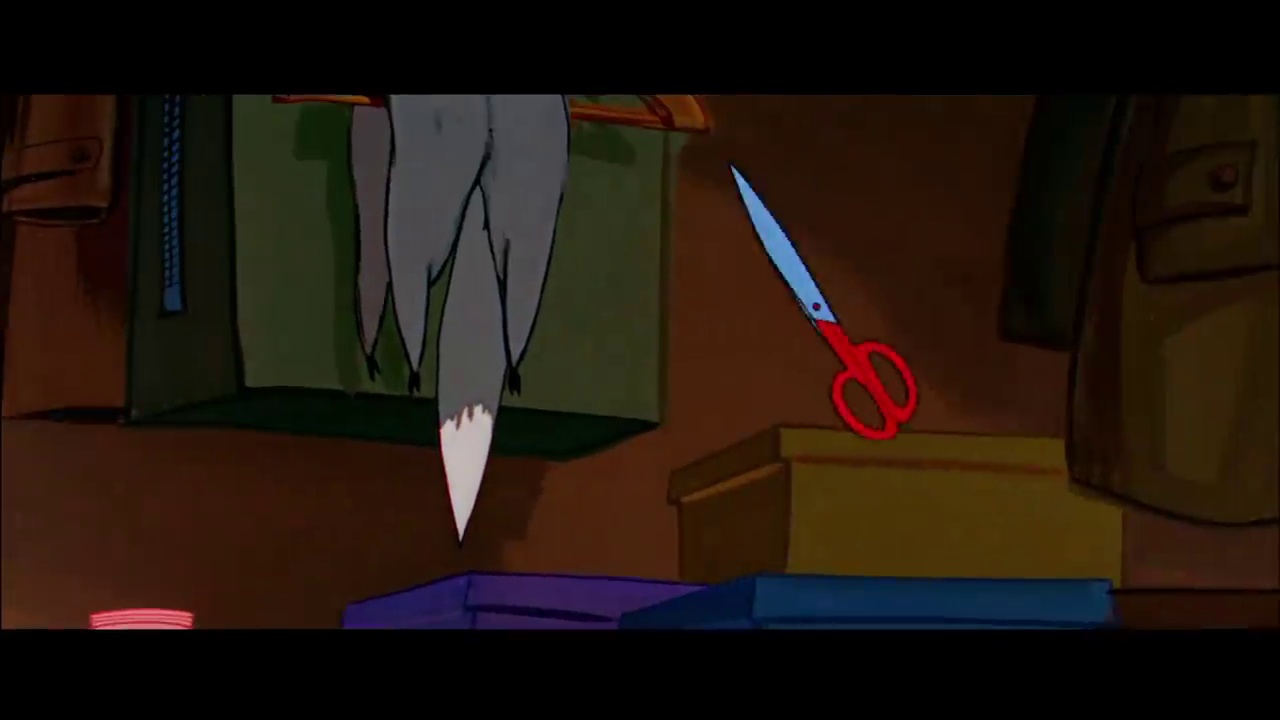
Portrait style: Cartoon Portrait